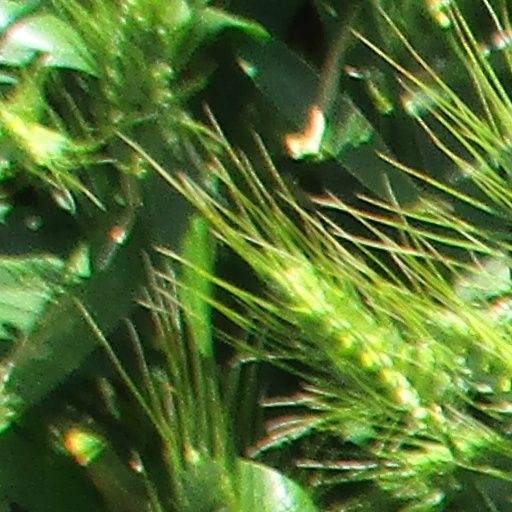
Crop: wheat